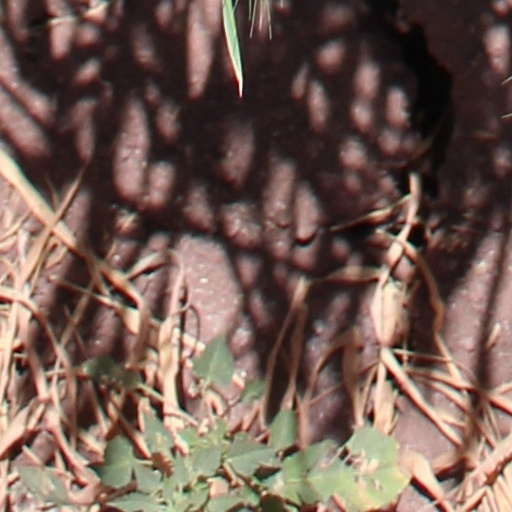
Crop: wheat